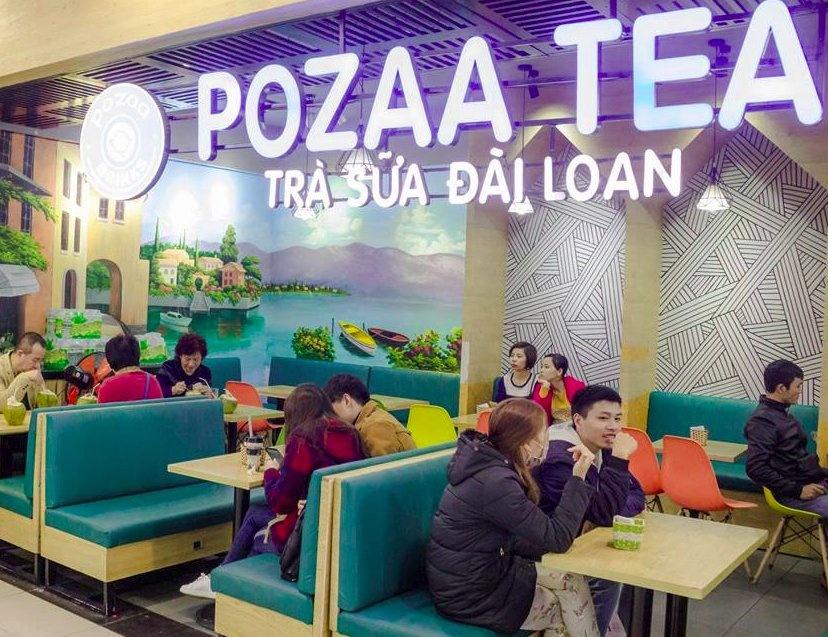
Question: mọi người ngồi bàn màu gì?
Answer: màu vàng